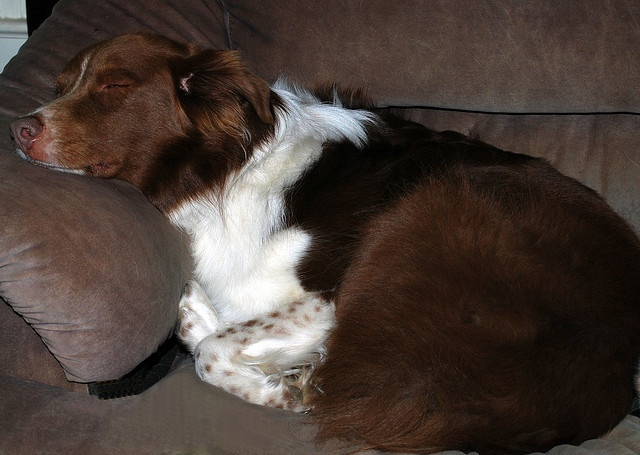
A brown and white dog laying on a couch.
A dog curled up and fast asleep on a couch
A dog sleeping on a couch with his head on the pillow.
A medium sized brown and white dog is sleeping on the couch.
Brown furred dog is sleeping peacefully on couch